Verlin

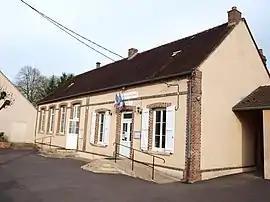
The town hall in Verlin

Verlin is a commune in the Yonne department in Bourgogne-Franche-Comté in north-central France.